Stilts (architecture)

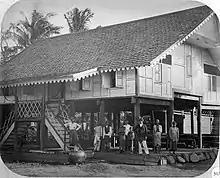
Sumatran stilt house occupied by an Acehnese Chief in the 1800s

Whilst the short term durability of stilt housing prevents consistent destruction, the materials often used to make stilts can be damaged. This is due to materials becoming overstressed by flash flooding, where a large enough load is applied to the stilt to cause deformation or damage, potentially causing structural failure or other serious damage to the building. Stilt homes which have been built using wooden pillars can rot due to general humidity or after being wet by flooding, compromising structural integrity.